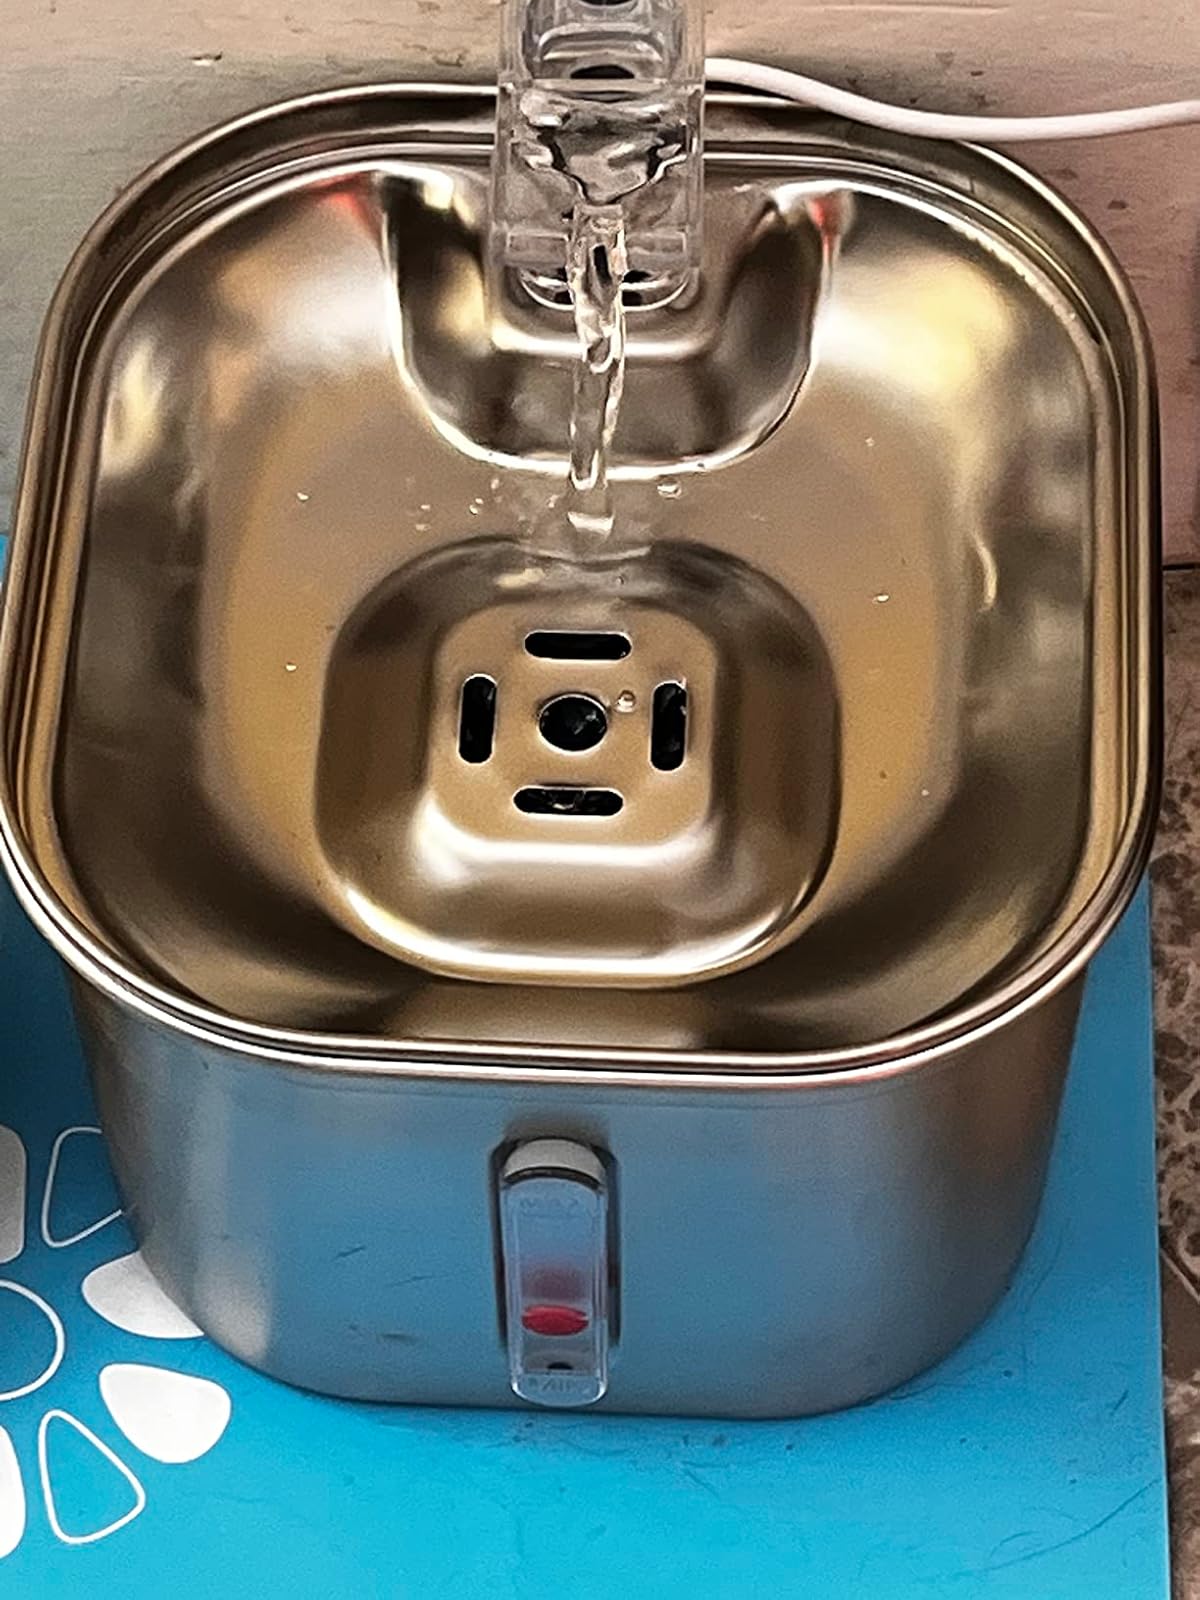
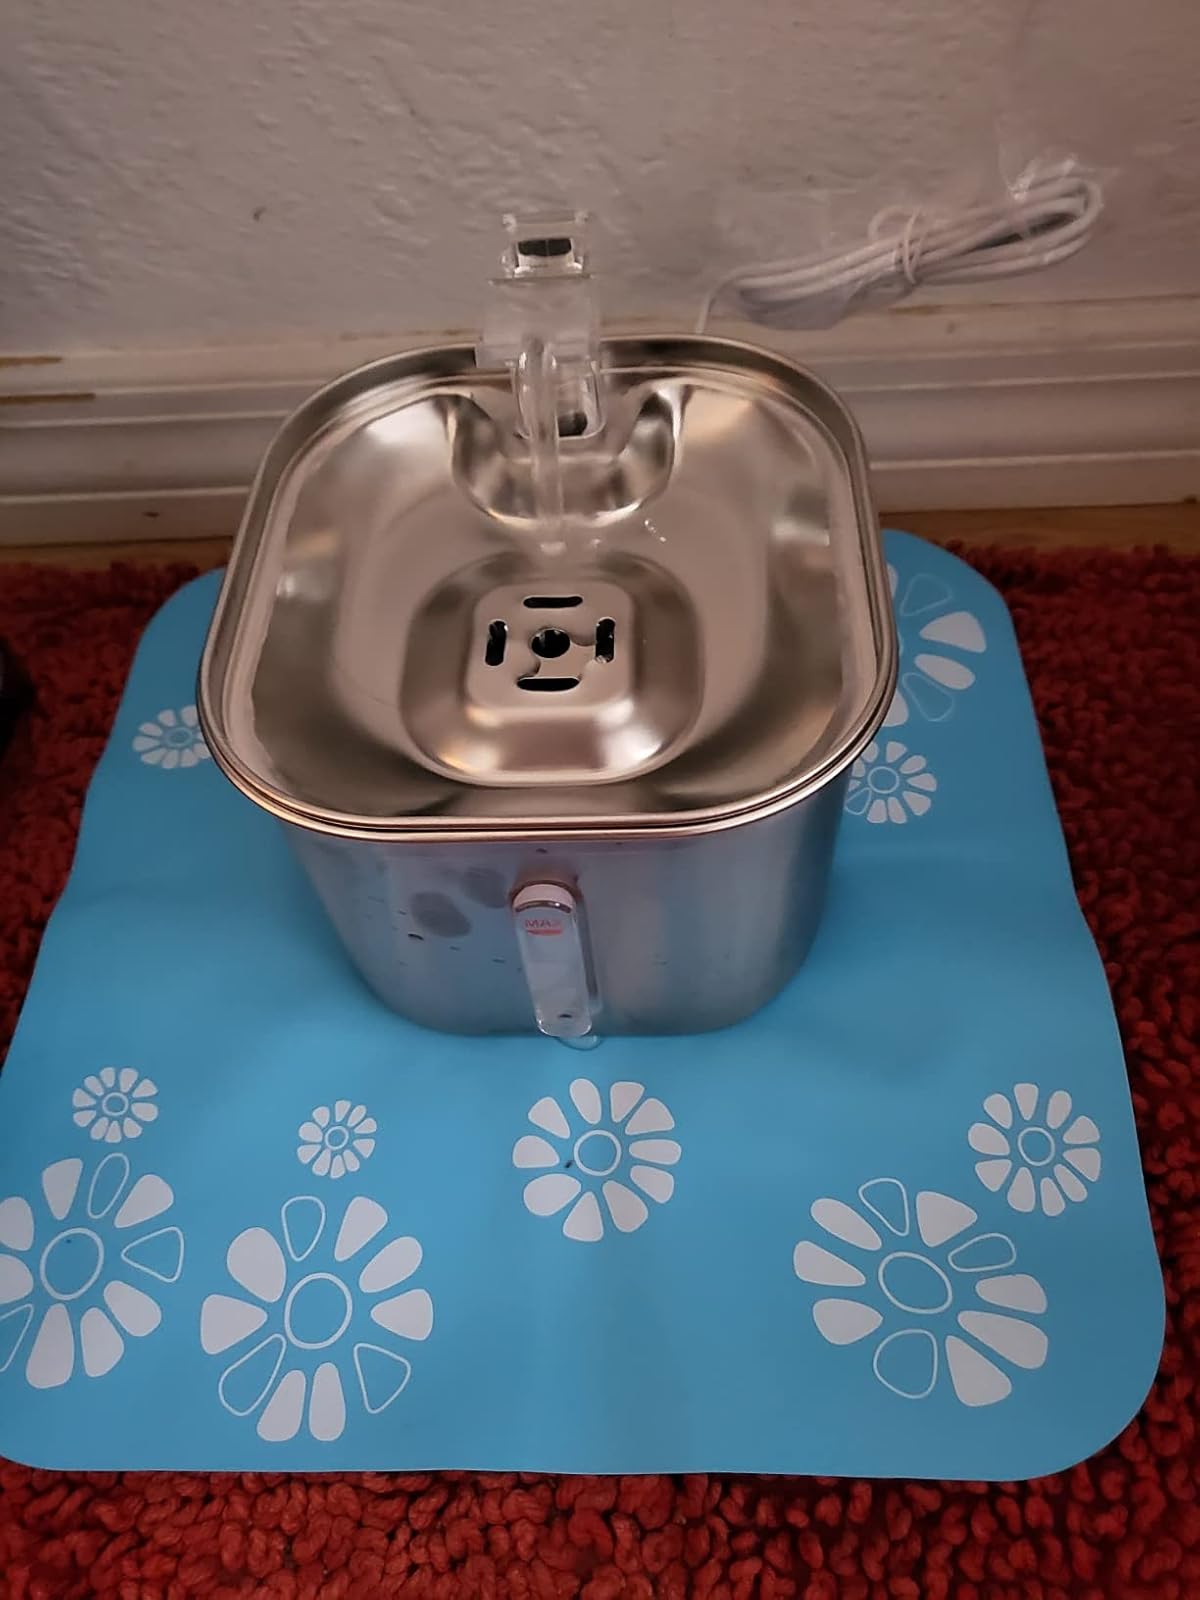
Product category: items_bowl
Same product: yes